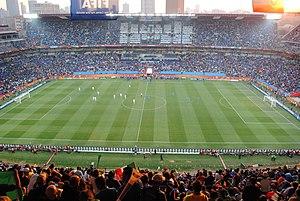
L’Ellis Park Stadium ou stade Ellis Park aujourd'hui appelé Emirates Airline Park du nom de son commanditaire actuel, est un stade situé à Johannesbourg en Afrique du Sud. Construit en 1928, c'est l'un des plus grands stades de l'Afrique du Sud. Il a notamment accueilli la finale de la Coupe du monde de rugby à XV 1995 qui a vu l'Afrique du Sud vaincre la Nouvelle-Zélande et devenir championne du monde.
Bernard Momméjat, né le 18 mai 1934 à Paris, mort le 9 décembre 2011 à Toulouse, est un joueur de rugby à XV international français qui évolue au poste de deuxième ligne du milieu des années 1950 jusqu'au milieu des années 1960.
L’édition 2009 de la Coupe des confédérations se déroule en Afrique du Sud du 14 juin au 28 juin 2009. Il s'agit de l'une des trois compétitions internationales sur le plan mondial avec la Coupe du monde et le Tournoi olympique. Elle est organisée par la Fédération internationale de football association et elle met aux prises des sélections nationales tous les quatre ans.
Alfred Roques, né le 17 février 1925 à Cazes-Mondenard dans le Tarn-et-Garonne, mort le 7 novembre 2004 à Cahors dans le Lot, est un joueur de rugby à XV international français qui évolue au poste de pilier droit du milieu des années 1950 jusqu'au milieu des années 1960.